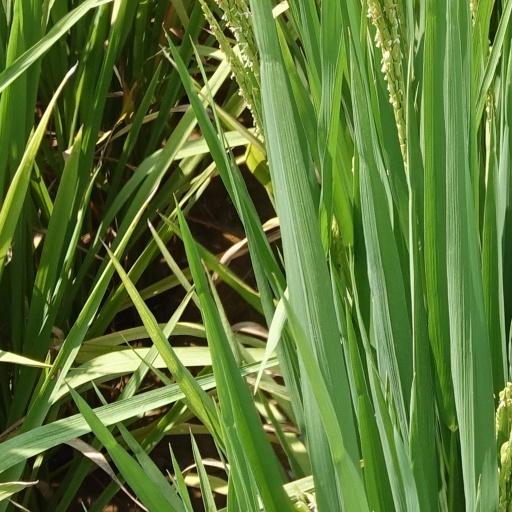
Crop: rice